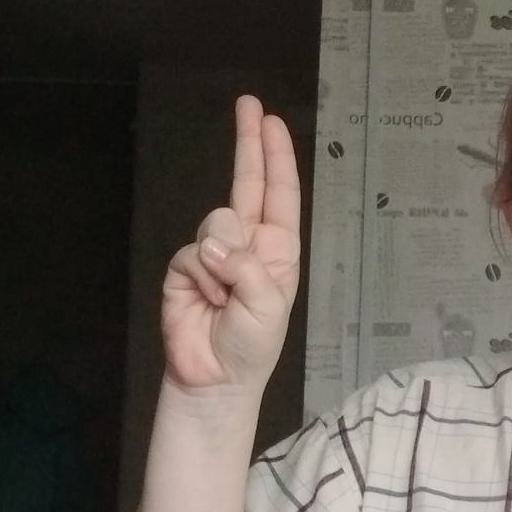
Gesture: two_up